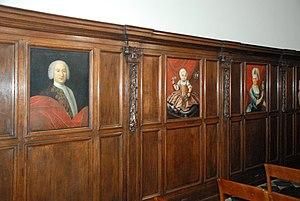
Belgique - Flandre - Overijse - Église Notre-Dame-au-Bois
L'église Notre-Dame-au-Bois est une église de style baroque située à Notre-Dame-au-Bois, village de la commune belge d'Overijse, en Brabant flamand.